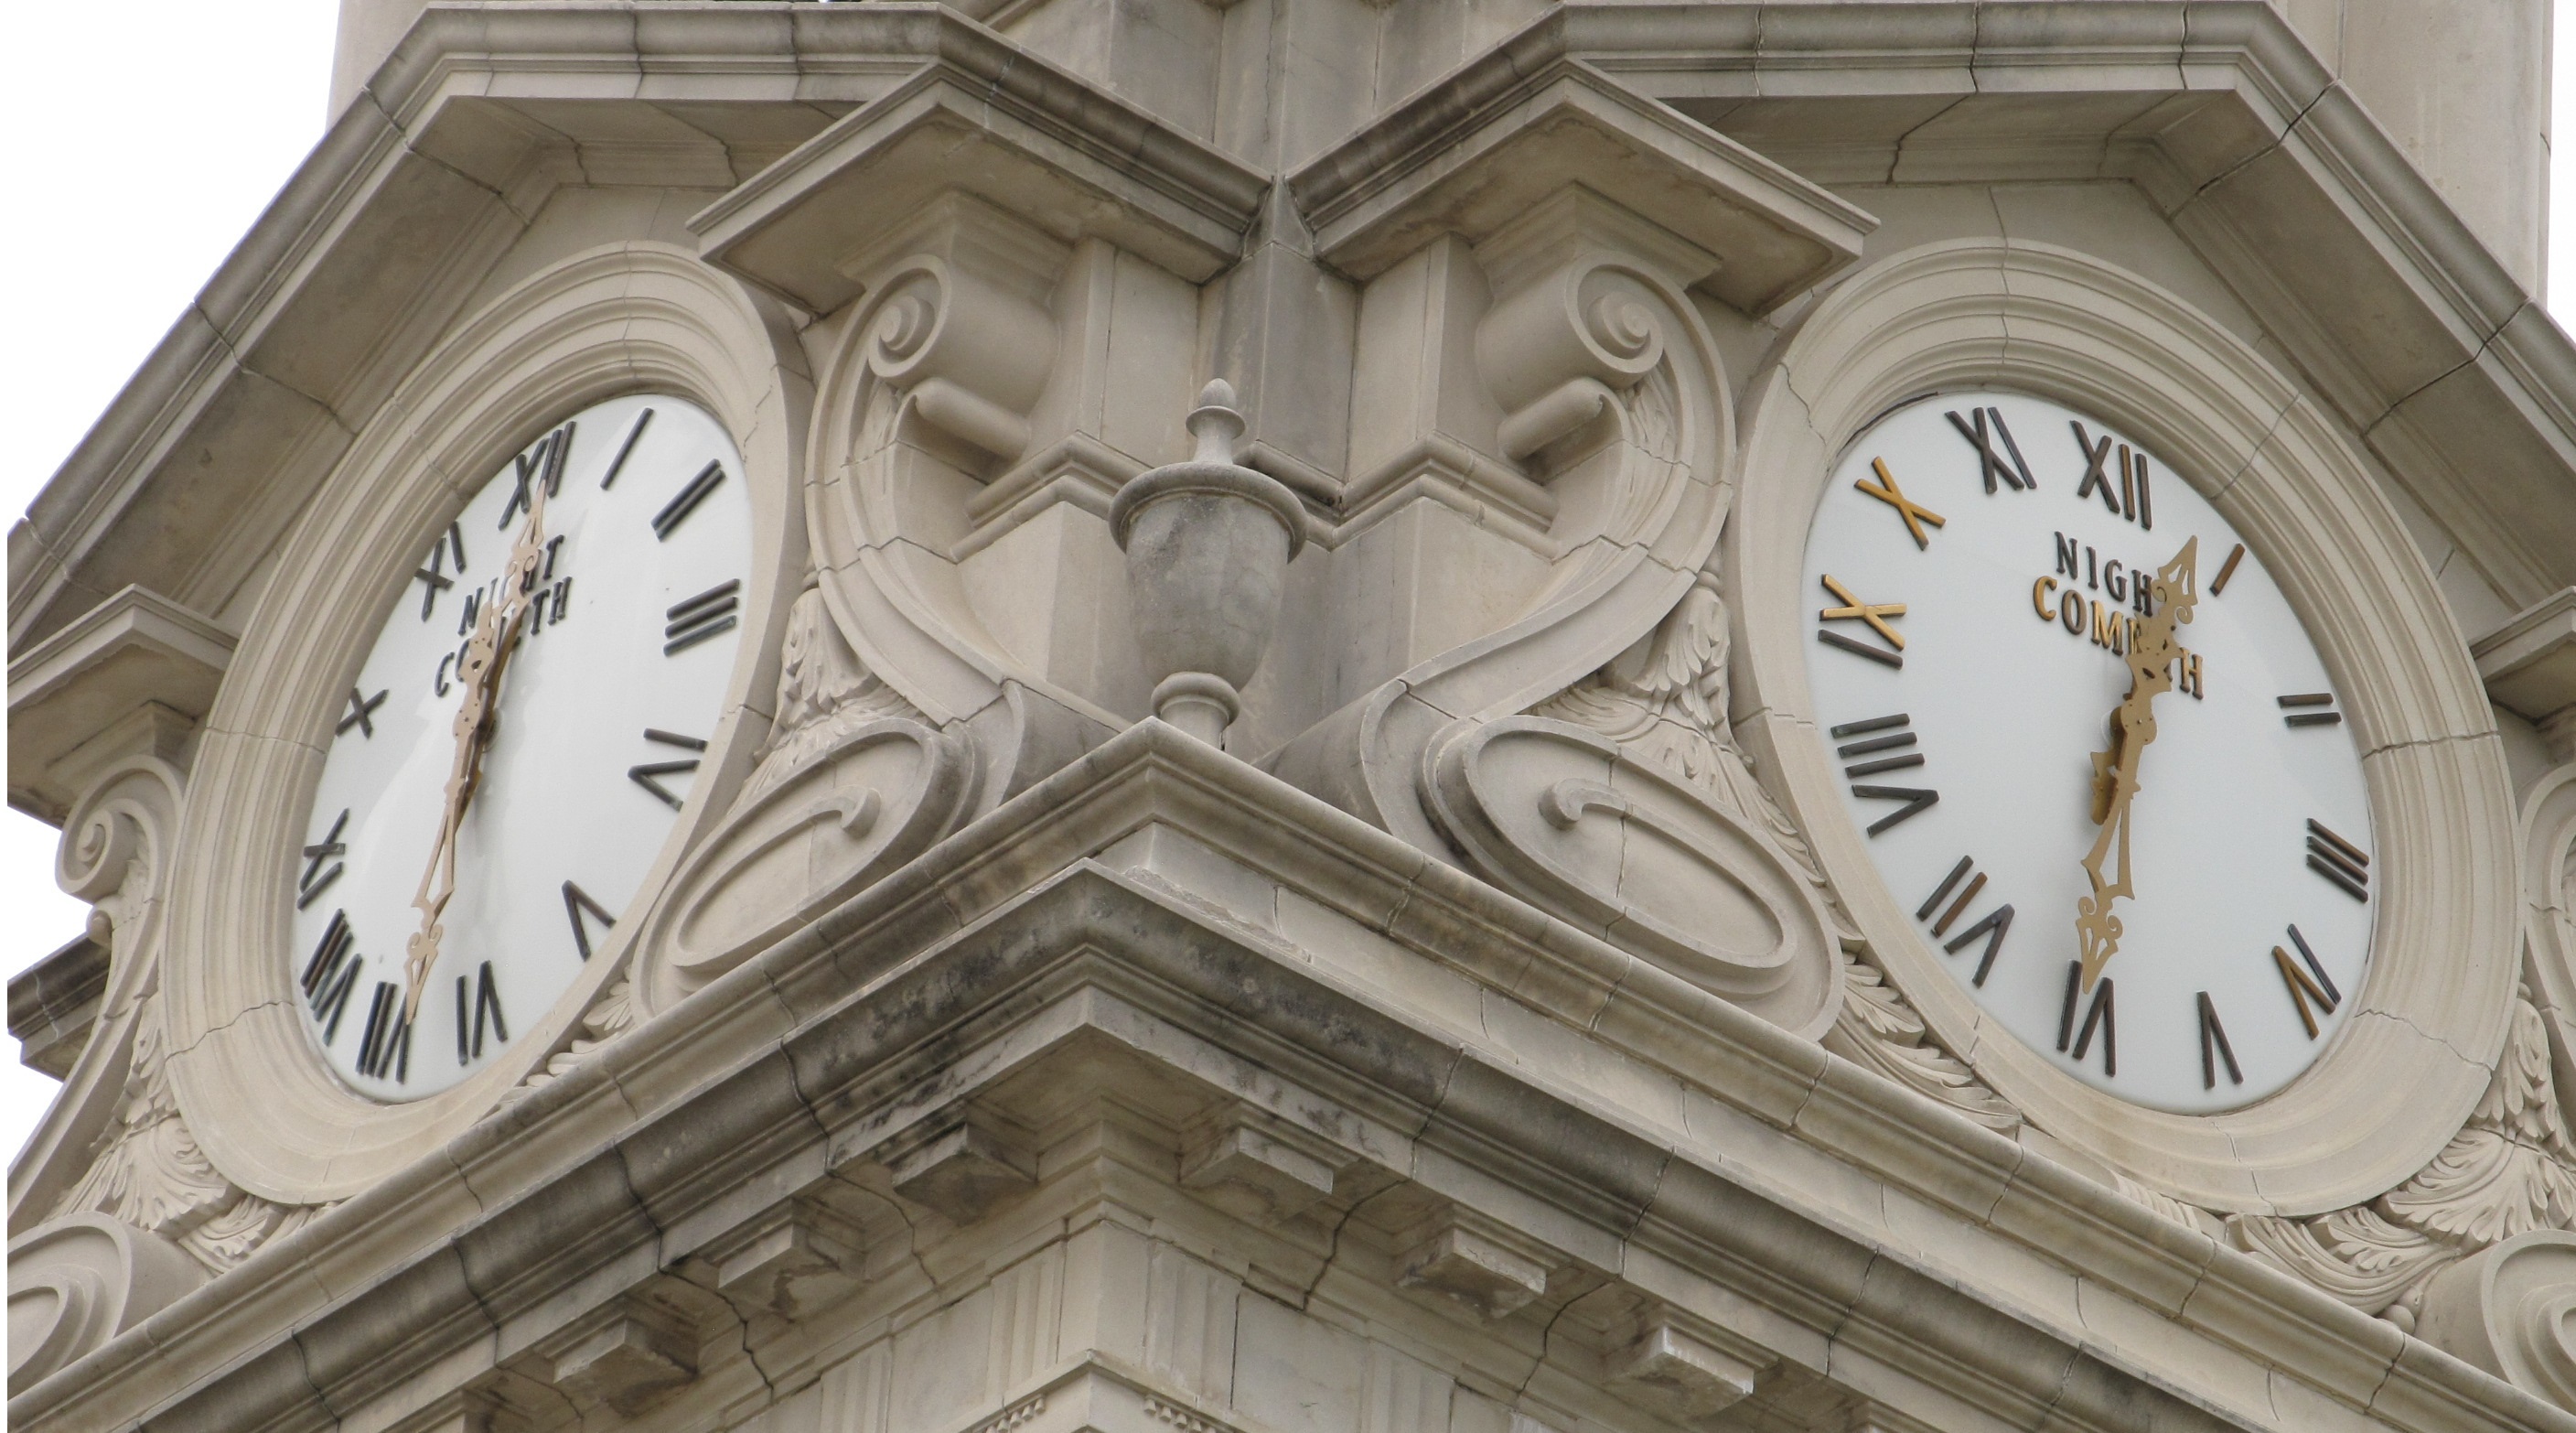
architecture, time, building, facade, church, cathedral, place of worship, baptistery, symmetry, synagogue, basilica, clocks, church tower, time keeping, two clocks, night cometh, church tower clock